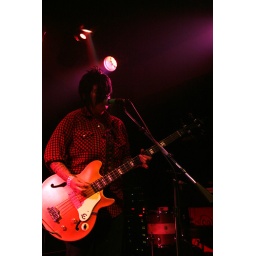
girl in a coma. steel train headlining tour. jammin' java, 7-22-10. vienna, va